Honours of the Principality of Wales

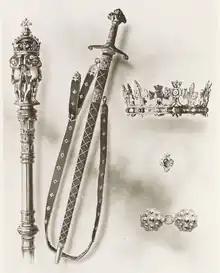
The Honours created in 1911 for the investiture of Edward, Prince of Wales (later Edward VIII). Clockwise from left: Rod (or verge), sword, circlet (or chaplet), ring and clasp.

The Honours of the Principality of Wales are the regalia used at the investiture of the Prince of Wales, as heir apparent to the British throne, made up of a coronet, a ring, a rod, a sword, a girdle and a mantle. All but the coronet date from the investiture of Prince Edward (later Edward VIII then Duke of Windsor) in 1911 when most of the Honours of Wales were redesigned.